Fernando Antonio Bermúdez Arias

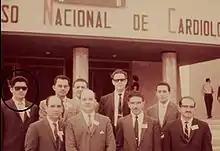
National Congress of Cardiology in Mexico-1972

Among his prominent scientific activities are: several studies on pediatric preparation, infant radiology and medical hypnotism.